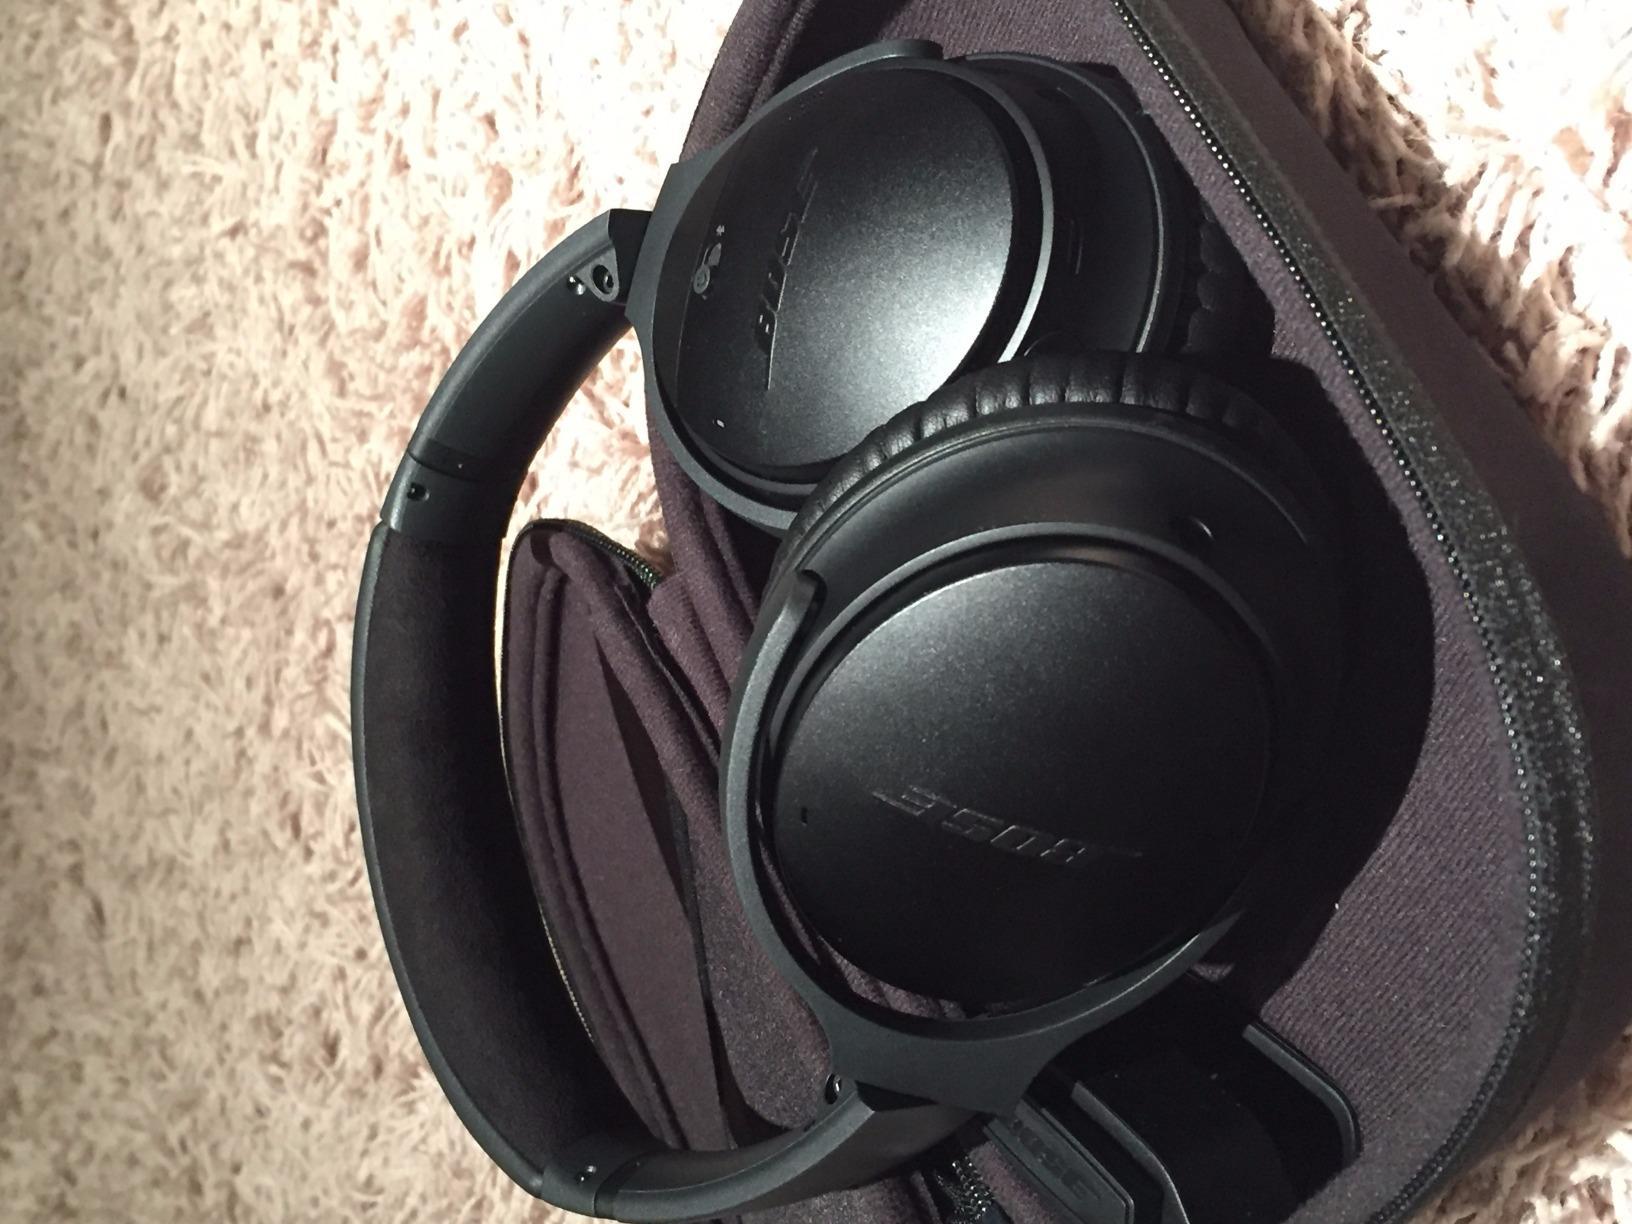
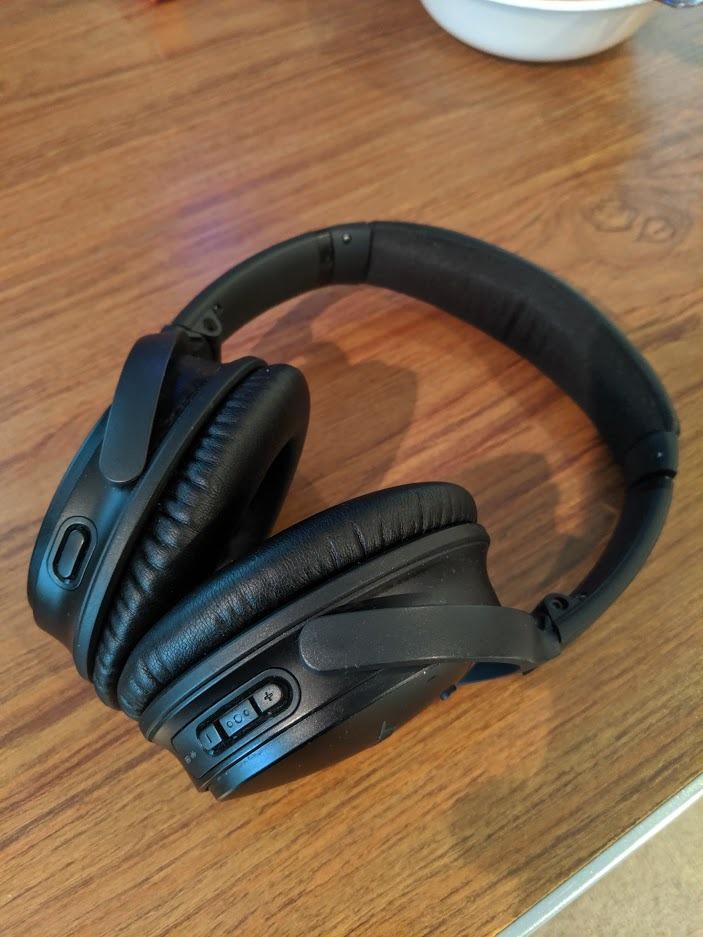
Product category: headphones
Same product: yes